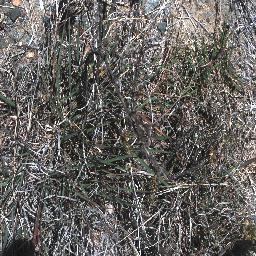
Label: negative